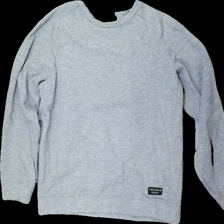
View: front
Type: Sweater
Category: Men
Brand: Björn Borg
Colors: Black, Grey
Material: ?
Pattern: Logo print
Cut: Regular
Size: M
Season: All
Damage location: top left
Damage 2 location: bottom left
Price range: <50
Recommended usage: Remake
Description: grå tjocktröja med logga fram